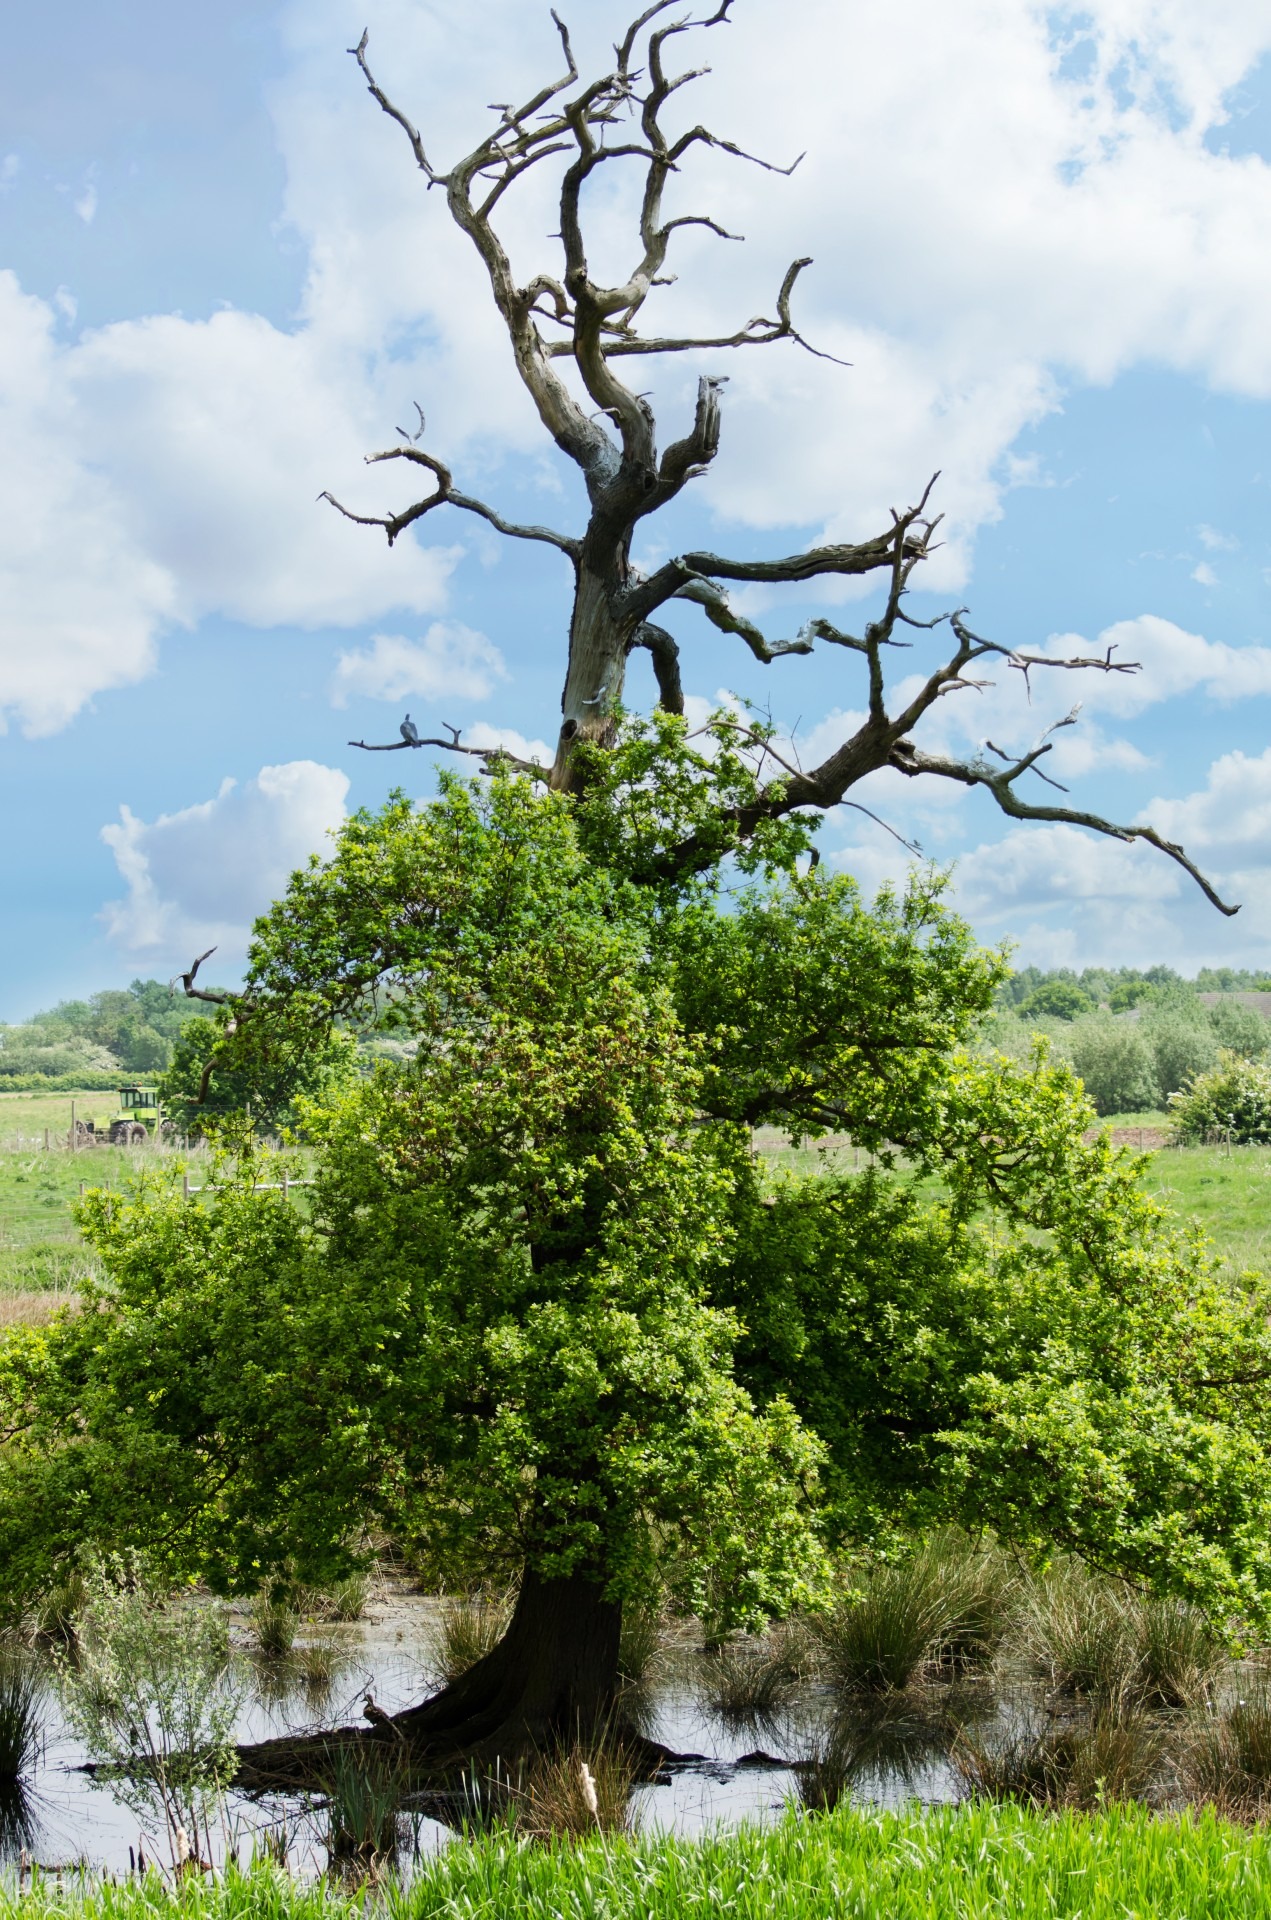
landscape, tree, water, nature, wetlands, swamp, branch, cloud, plant, sky, wood, cloudy, leaf, flower, old, alone, summer, spring, reflection, botany, blue, garden, flora, leaves, background, seasons, shrub, branches, wallpaper, woodland, ecosystem, rural area, woody plant, land plant